The Weekly Sillimanian

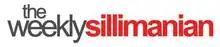
Towards a Progressive Campus Press

The Weekly Sillimanian, also known as tWS, is the official weekly student paper of Silliman University, a private university in Dumaguete, Philippines. Its origin dates back to as early as 1903. Today, the paper is one of only four campus publications in the country that publishes on a weekly basis. Its office is situated at the ground floor of Oriental Hall, SU Campus along Hibbard Avenue.